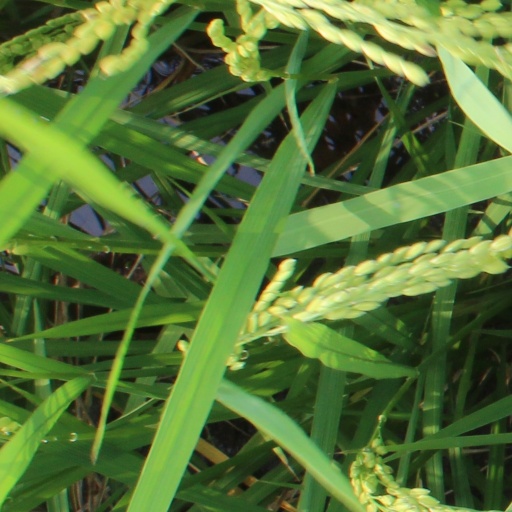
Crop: rice